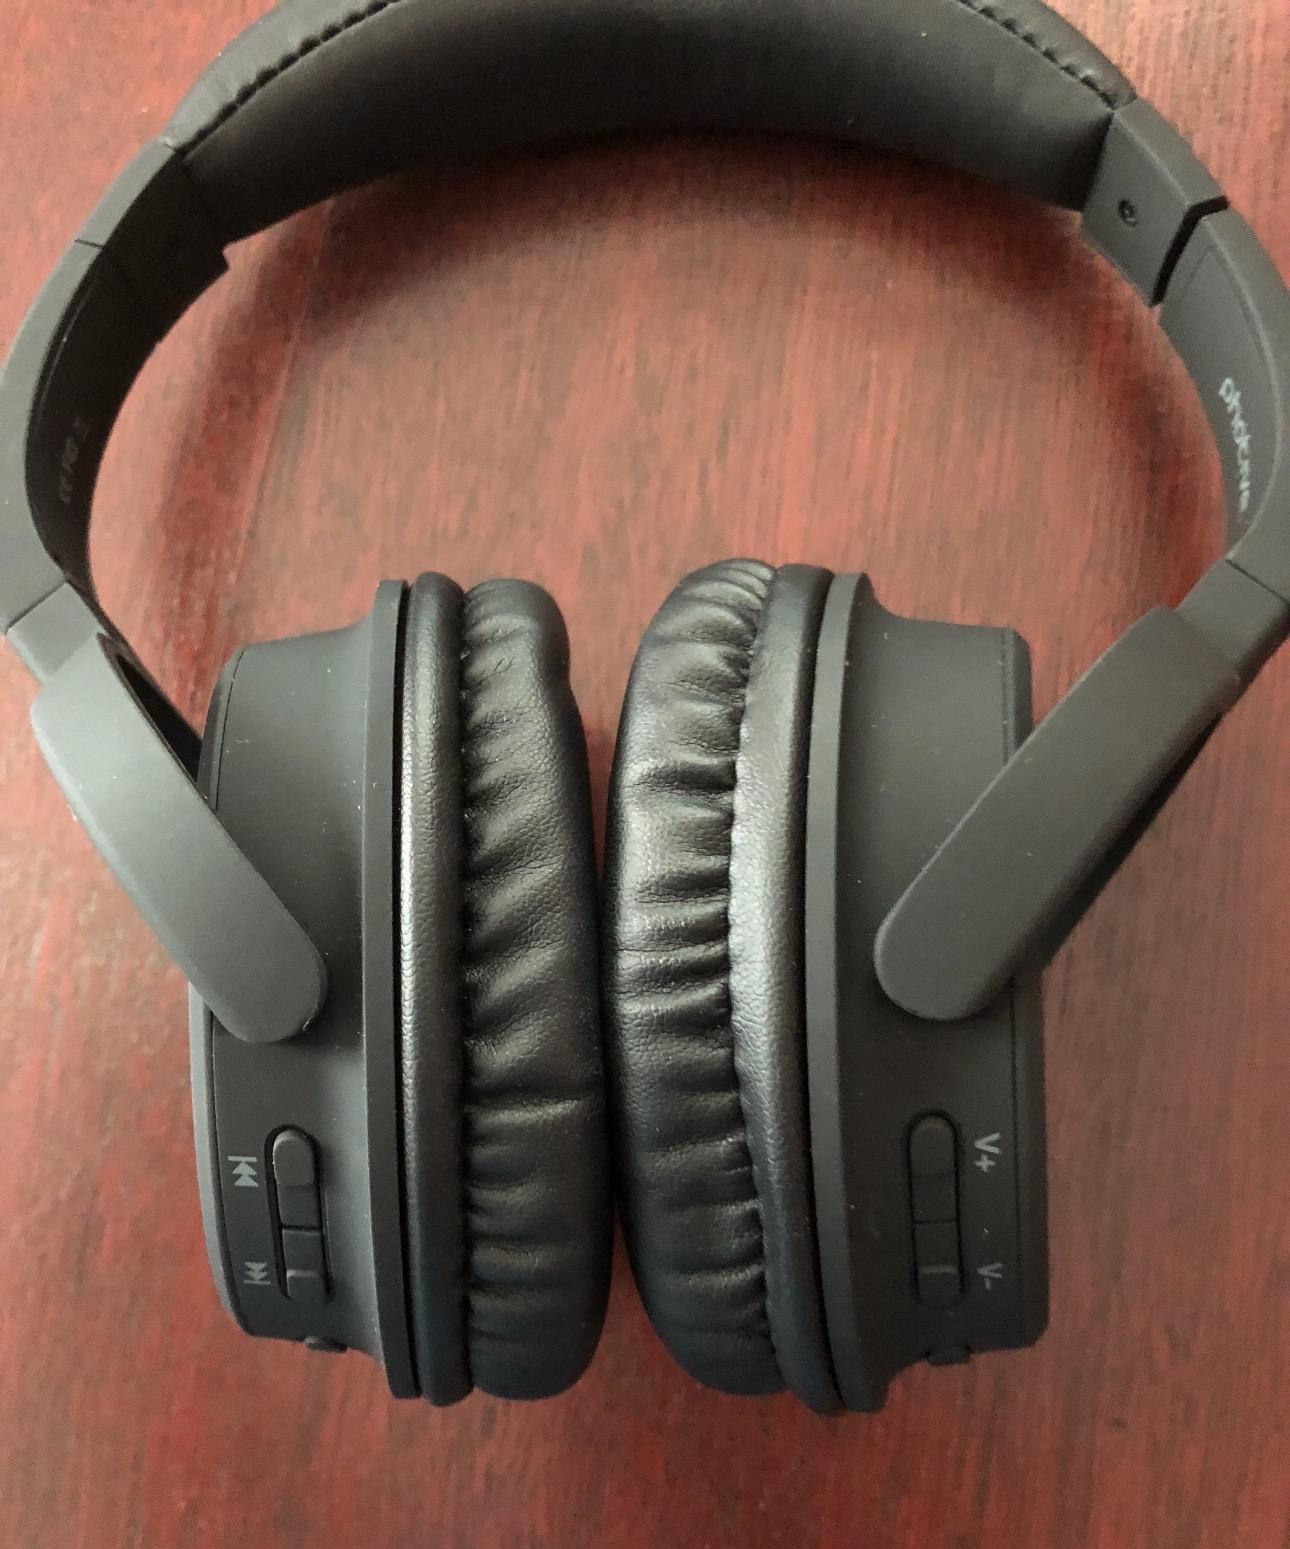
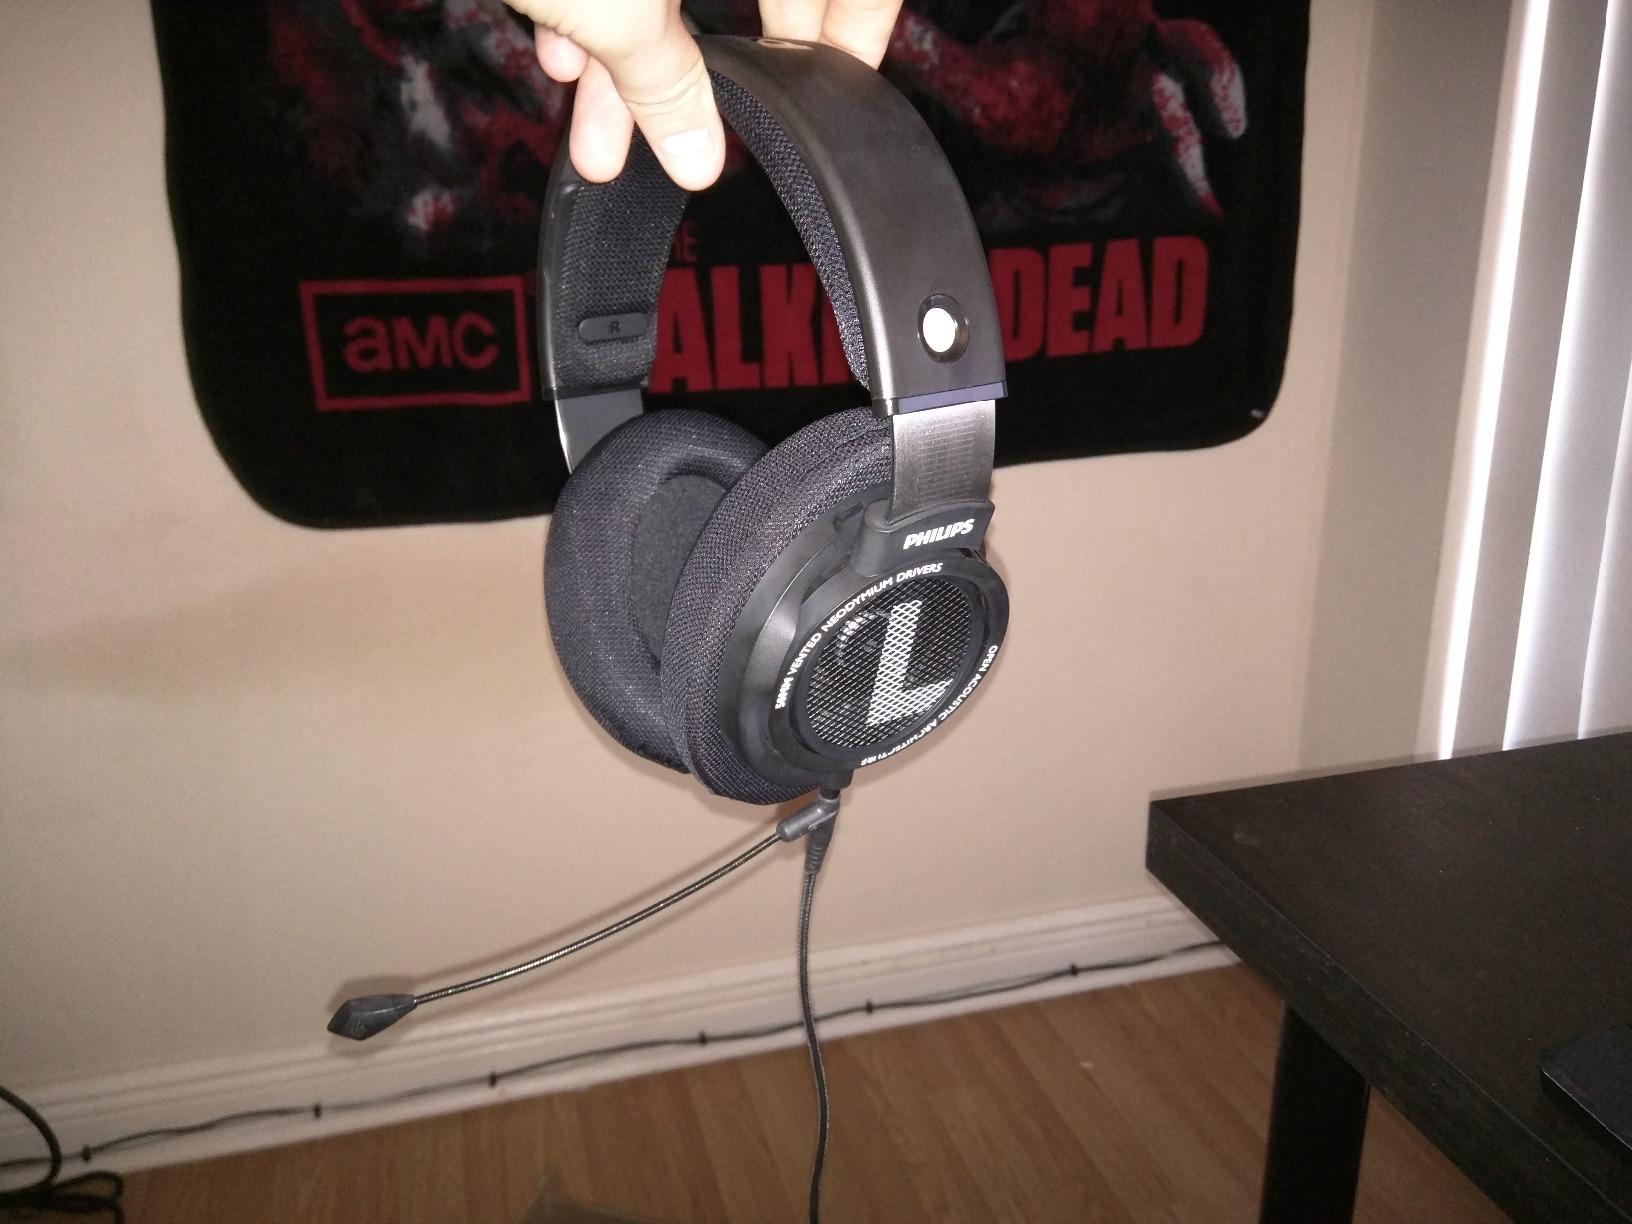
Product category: headphones
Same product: no